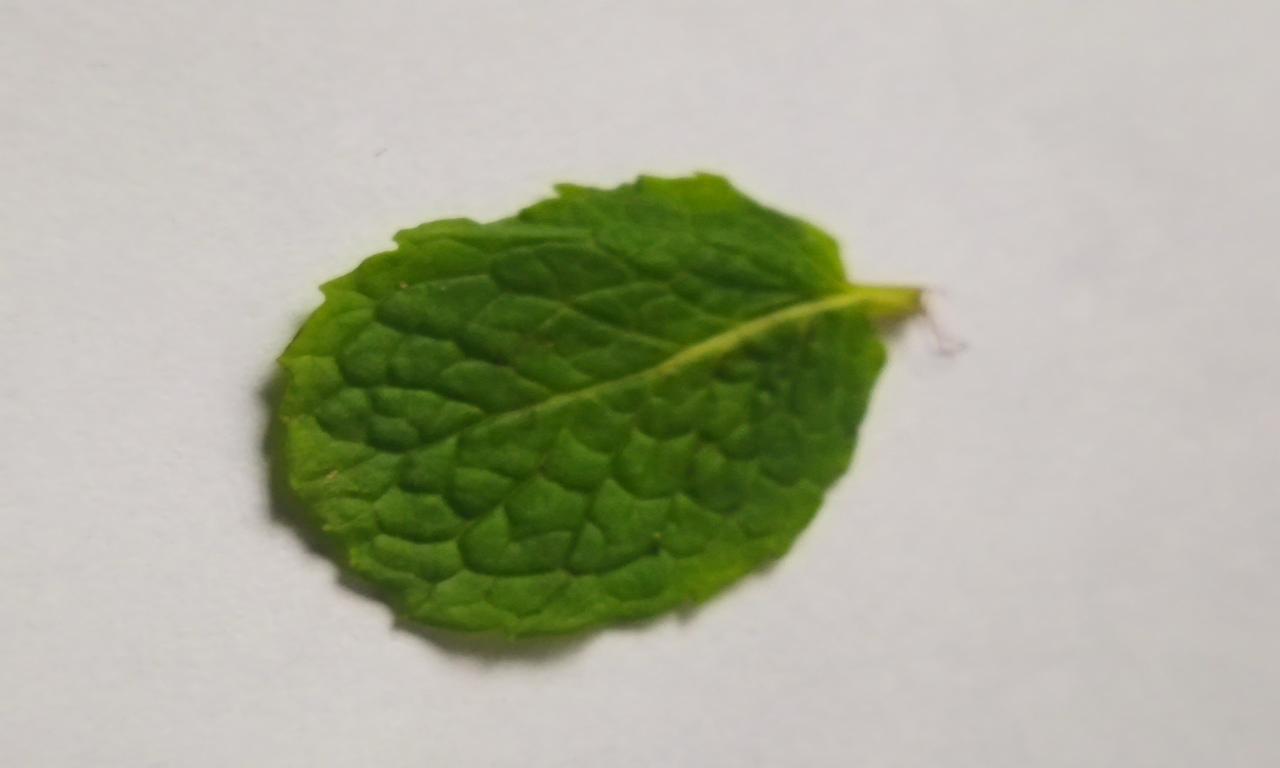
Label: Fresh